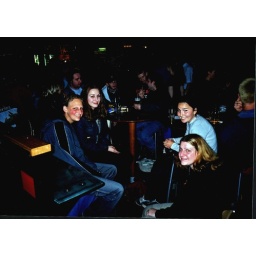
From: Danny_Weste  Posted: July 16, 2000  girls in front, some cool boys in the back...